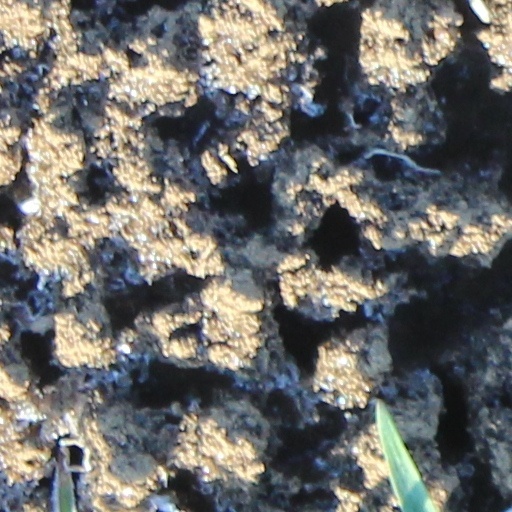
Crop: wheat